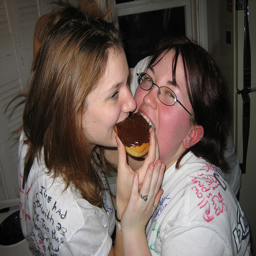
two female friends share a chocolate covered doughnut
A couple of women sharing a doughnut with each other.
Two women biting into a chocolate doughnut together.
Two girls biting into the same doughnut together.
Two girls who are both biting a chocolate doughnut.